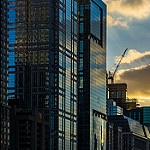
Scene: Outdoor